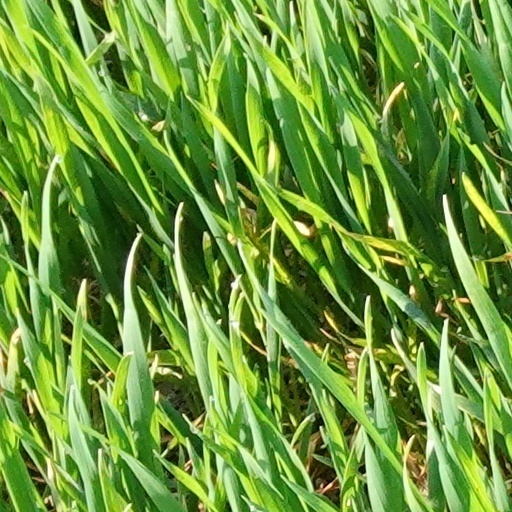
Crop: wheat